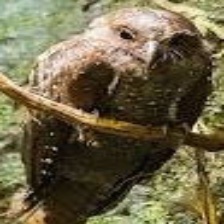
Species: OILBIRD
Scientific name: STEATORNIS CARIPENSIS